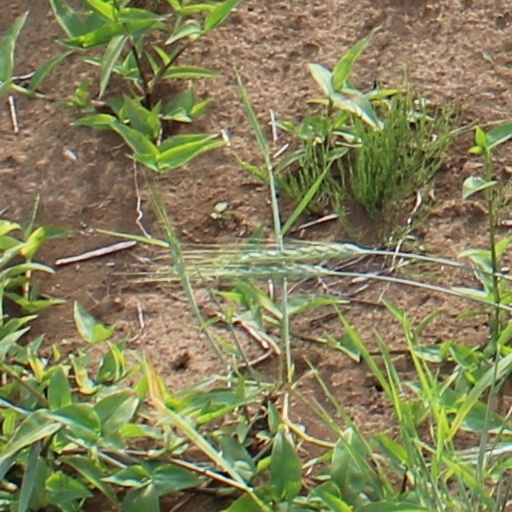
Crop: wheat